Sandra Bullock

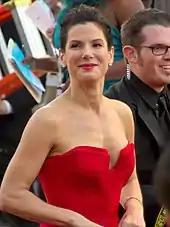
Bullock at the 83rd Academy Awards in 2011

Bullock has been a public supporter of the American Red Cross and has donated $1 million to the organization at least five times. Her first public donation of that amount was to the Liberty Disaster Relief Fund. Three years later, she sent money in response to the 2004 Indian Ocean earthquake and tsunamis. In 2010, she donated $1 million to relief efforts in Haiti following the Haiti earthquake and again donated the same amount following the 2011 Tōhoku earthquake and tsunami. She donated $1 million in 2017 to support relief efforts for Hurricane Harvey in Texas.